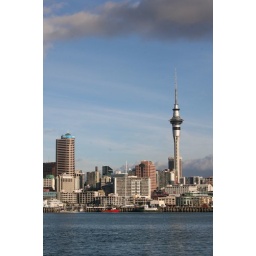
Beautiful Auckland NZ! (the sky tower we were in is the huuuuge building!)